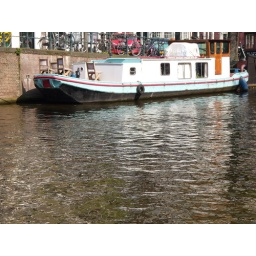
White boat in the water